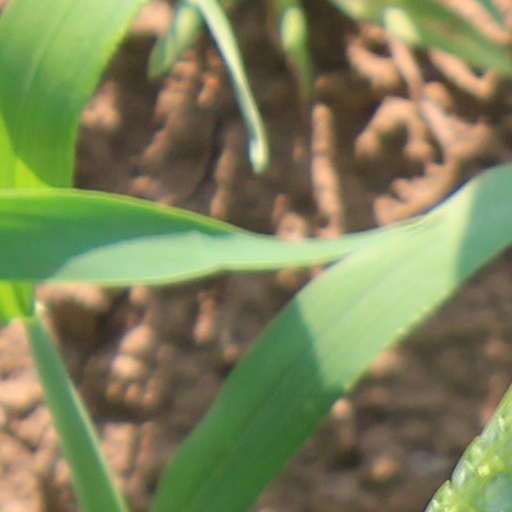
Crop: wheat